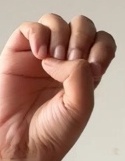
ASL sign: E